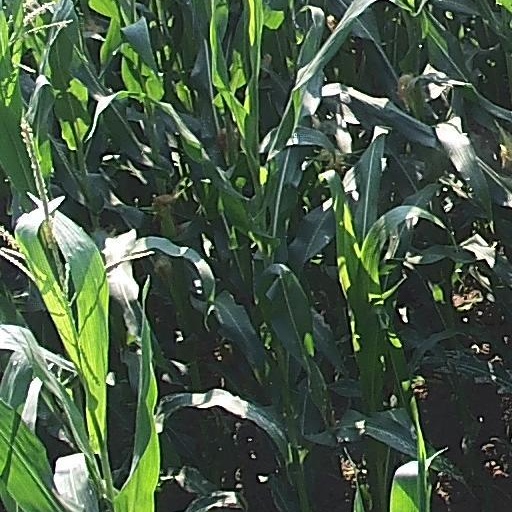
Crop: maize; corn